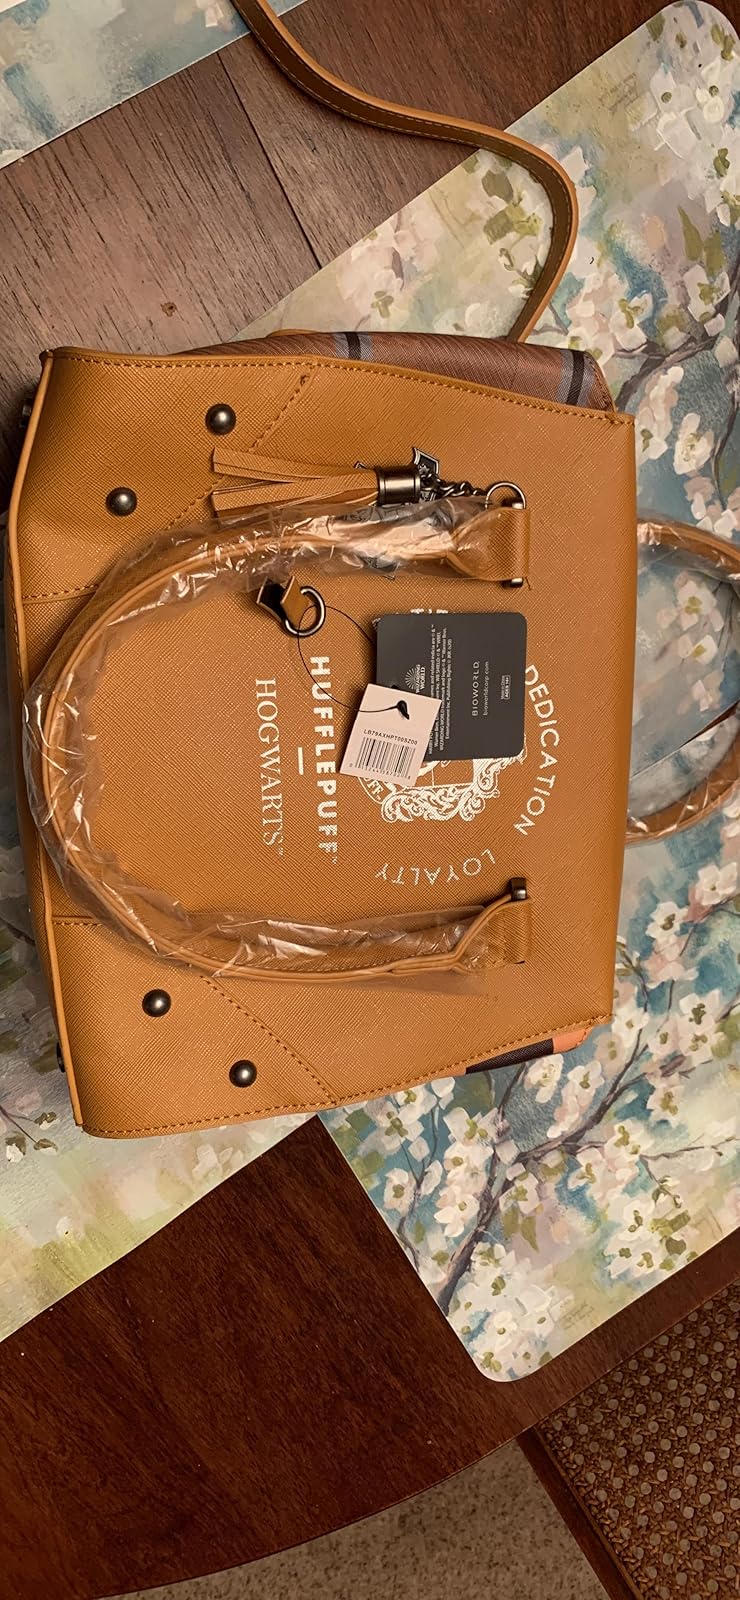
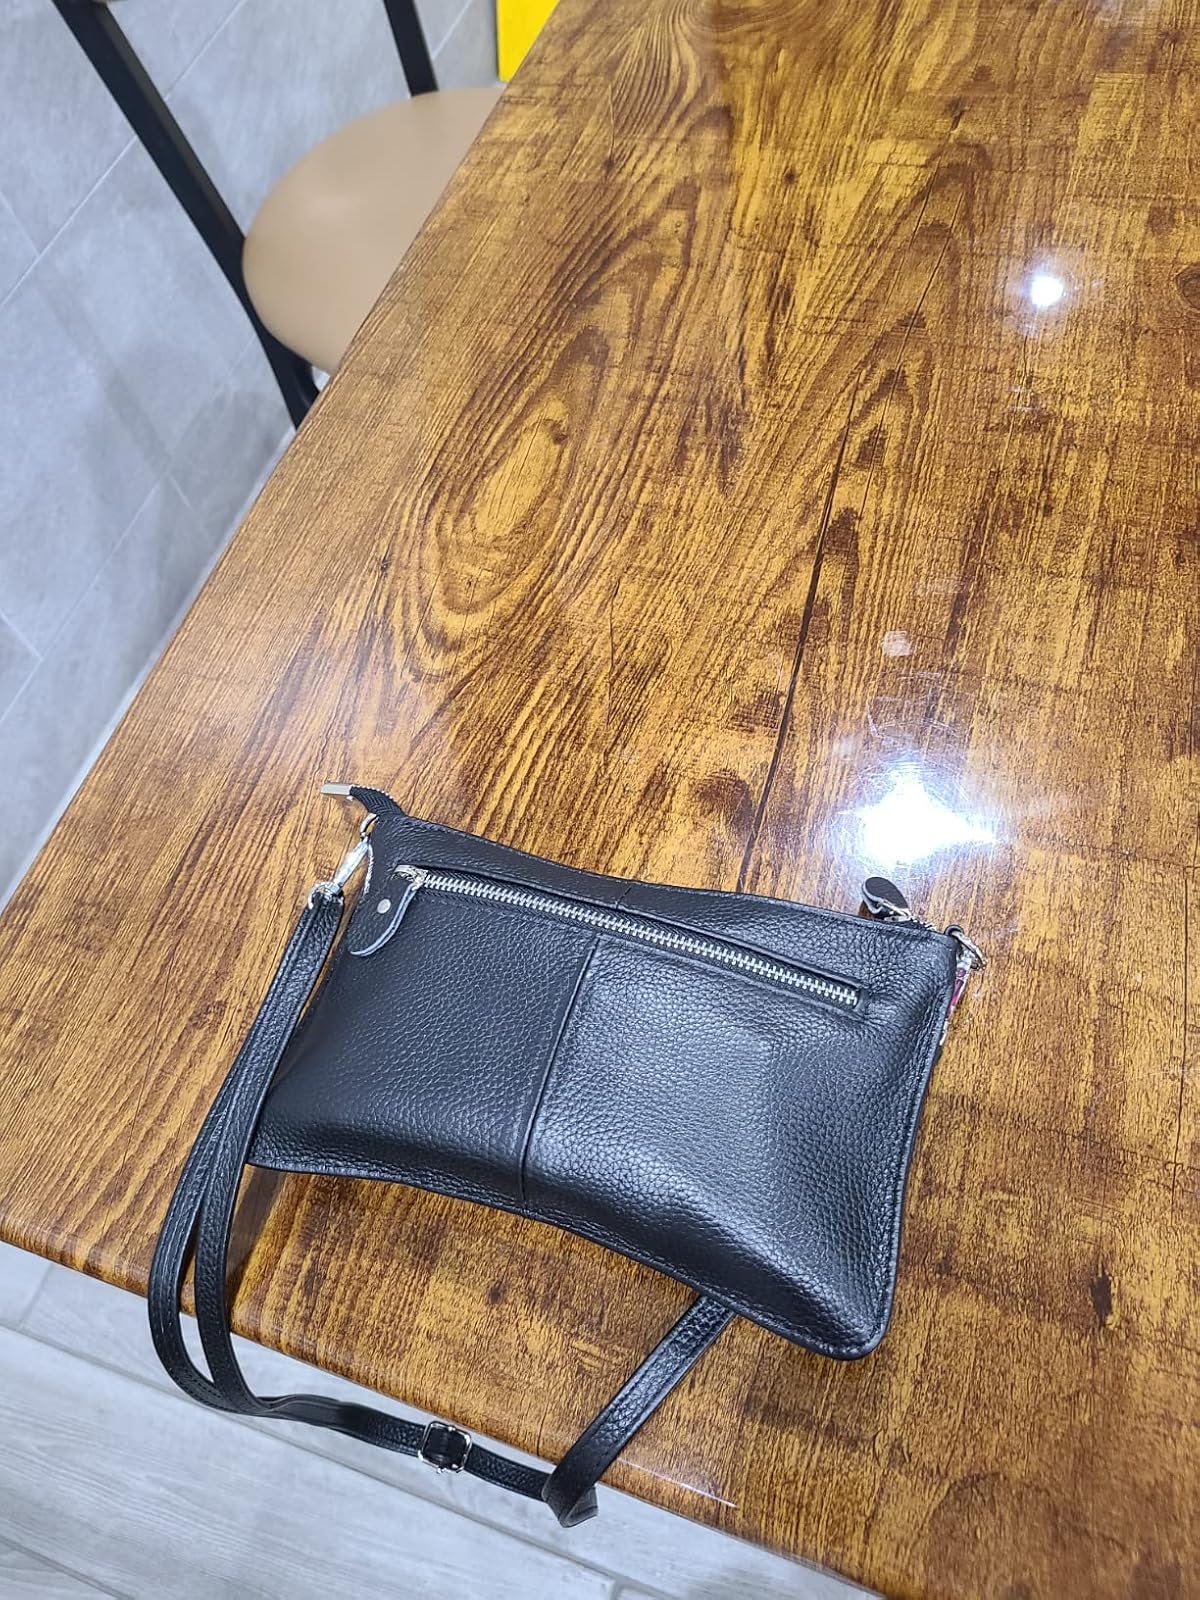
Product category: accessories_handbag
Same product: no